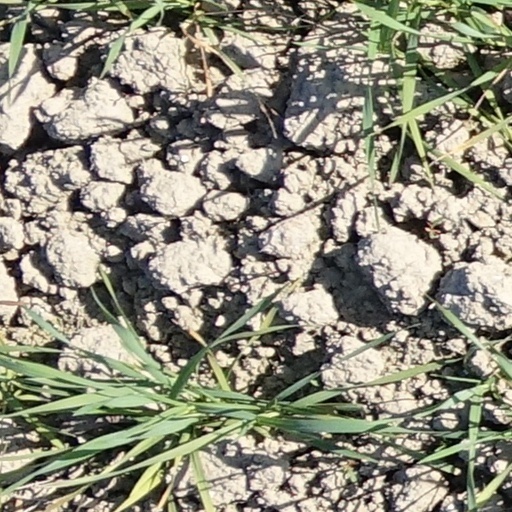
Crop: wheat